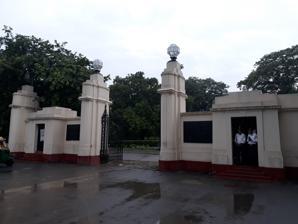
Building: Prime Ministers' Museum and Library Society
Country: India
Year built: 1989
Museum in India Prime Ministers’ Museum and Library Society Entrance of Prime Ministers’ Museum and Library Society 28°36′09″N 77°11′55″E / 28.6026029°N 77.1987395°E / 28.6026029; 77.1987395 Location Teen Murti Bhavan , New Delhi , India Established 1966 ; 59 years ago ( 1966 ) Other information Director Shri Shri Sanjiv N. Sahai Website www .pmsangrahalaya .gov .in The Prime Ministers' Museum and Library Society previously known as the Nehru Museum and Library Society is a museum and library in New Delhi , India , which aims to preserve and reconstruct the history of the Indian independence movement . Housed within the Teen Murti House complex, it is an autonomous institution under the Indian Ministry of Culture , and was founded in 1964 after the death of India's first prime minister, Jawaharlal Nehru . It aims to foster academic research on modern and contemporary history. Today, the Nehru Memorial Library is the world's leading resource centre on India's first prime minister. Its archives contain the bulk of Mahatma Gandhi 's writings, as well as private papers of Swami Sahajanand Saraswati , C. Rajagopalachari , B. C. Roy , Jayaprakash Narayan , Charan Singh , Sarojini Naidu and Rajkumari Amrit Kaur . In March 2010, it launched a digitization project of its archives, and by June 2011, 867,000 pages of manuscripts and 29,807 photographs had been scanned and 500,000 pages had been uploaded on the digital library website. Amongst noted publications of the NMML are Selected Works of Jawaharlal Nehru , Man of Destiny by Ruskin Bond , and Nehru Anthology (1980). Nehru Memorial Museum and Library has over the years, supported scholars and historians across India. Through its fellowship programme, the Nehru Memorial Fellowship, it has funded some of India's best academics, such as Chief Information Commissioner OP Kejriwal. It is also one of the best libraries in Delhi for the social sciences as it has a huge collection on labour related issues in the form of PhD dissertations, reports, books, journals and newspapers. On 26 April 2016, a dagger gifted to former prime minister Jawaharlal Nehru by Saudi Arabia was stolen from the Nehru Memorial Museum and Library. Overview Teen Murti Bhavan , where the library functioned from 1966 to 1974 Nehru Memorial Museum and Library is known as Teen Murti Bhawan (sculptor: Leonard Jennings of Britain), after the three statues established in 1922 in honor of the three Indian princely states Jodhpur , Hyderabad and Mysore after their contribution in World War I by serving in the present day Gaza Strip, Israel, and Palestine. It was designed by Robert Tor Russell who also designed Connaught Place and a few parts of Janpath. Spread over 30 acres, its construction started in 1929 and took around one year to completion. It is a masterpiece of British and French architecture and woodwork. Initially known as Flagstaff House, it was used by British forces as the residence of the Commander-in-Chief. After Independence, the house was taken over as the residence of Jawaharlal Nehru (1889–1964), first Prime Minister of India. After his death in 1964, it was decided that Teen Murti Bhawan should be converted into a museum and a library which would promote original research in modern Indian history with special reference to the Nehruvian era. It was inaugurated on his birth anniversary, 14 November that year, by then President Sarvepalli Radhakrishnan . Study of Jawaharlal Nehru, preserved within the museum Nehru Memorial Museum and Library Society was formed on 1 April 1966. Initially, the museum was set up in the eastern wing and the library in the western wing of the sprawling building, with Bal Ram Nanda as its founder-director, who also curated the museum and library for next 17 years. He received the Padma Vibhushan in 2003. With the passage of time and the rapid growth of research material in the library, more space was required and an exclusive library building was constructed. It was formally inaugurated by President V. V. Giri in January 1974. However, the steady increase in the volume of material required for research further necessitated the construction of an annex building which was completed in 1989. The Centre for Contemporary Studies was set up in this building as a new unit in 1990. View of Rashtrapati Bhawan from the entrance porch of Teen Murti Bhawan To commemorate the Foundation Day of the Nehru Memorial Museum and Library, it organises an annual lecture on 1 April, called the Jawaharlal Nehru Memorial Foundation Day Lecture. Nehru Planetarium is also part of NMML. Much work is also happening in the field of connecting people with this place with special reference to children, who are considered to be closest to Jawaharlal Nehru's heart, earning the popular name 'Chacha Nehru'. The library also has an archive of the private correspondence between Nehru and Edwina Mountbatten , wife of Lord Mountbatten , but with limited access. The Centre for Contemporary Studies was set up as an advanced studies unit of NMML in 1990 and is housed in the Annexe building. NMML took over the charge of the Nehru Planetarium from the Jawaharlal Nehru Memorial Fund in 2005. From April 2015 to March 2016, the Museum received nearly 1.7 million visitors. Nehru Memorial digital library The collection of manuscripts, historical documents and other archival materials of the Nehru Memorial Museum and Library were made available online, after the digitisation project, with the help of HCL Infosystems started in 2010. By May 2011, employing the Rs union Ministry of Culture funding of Rs. 10 crore, the project had digitized 50 collections of manuscripts, 834 interview transcripts, 29,802 photographs, over one lakh images of the newspaper Amrita Bazar Patrika (1905–1938). In all, the digitization will cover nine million documents and was to be completed by 2015. Pradhanmantri Sangrahalaya The Prime Ministers’ Museum and Library Society is now invigorated with the opening of the Pradhanmantri Sangrahalaya in April 2022. The Pradhan Mantri Sangrahalaya is intended to be a tribute to every prime minister of the Republic of India since Independence and a narrative record of how each one has contributed to the development of our nation over the last 75 years. It aims to create a history of collective effort and powerful evidence of the creative success of India's democracy. It aims to show that Indian prime ministers came from every class and tier of society, for the gates of democracy were equally open to all. Each one left an important footprint on the journey of development, social harmony, and economic empowerment that has enabled India to give true meaning to freedom. India is shown to have inherited an impoverished land from the debris of British colonialism and together gave it a new life, lifting our country from famished deprivation to food surplus status and creating infrastructure over barren territory for the benefit of the people. The Teen Murti Estate, home to the first prime minister of the Republic of India , Jawaharlal Nehru , for 16 years, was the natural environment for Pradhan Mantri Sangrahalaya because this is a story of continuity. The Sangrahalaya aims to seamlessly blend that begins at the renovated and refurbished Nehru Museum building, now completely updated with technologically advanced displays on the life and contribution of Jawaharlal Nehru. The new panorama includes a section that exhibits a large number of rare gifts received by him from all over the world but never put on display. These can be viewed in the old block of Pradhanmantri Sangrahalaya in the exhibit called ' Toshakhana '. The saga of modern India starts with the freedom struggle and the making of a great Constitution. The Sangrahalaya goes on to tell the story of how our Prime Ministers navigated the nation through various challenges and ensured the all-round progress of the country. Within this story is a message for the younger generation: there are greater horizons to conquer as we transform India into a New India. However, the Pradhanmantri Sangrahalaya is not without controversy. It was commissioned by Prime Minister Narendra Modi , and the team behind its curation, including M.J. Akbar , Swapan Dasgupta and A. Surya Prakash , are mostly drawn from Modi's own BJP , which has led to accusations of partisanship in its curation. Controversy In 2009, several well-known academics, such as Ramachandra Guha , Sumit Sarkar , Nivedita Menon , Nayanjot Lahiri , Mushirul Hasan , Mukul Kesavan , Mahesh Rangarajan , and Krishna Kumar , alleged that the institution was being run in an inefficient and corrupt fashion. They pointed out that PMMML had discontinued its publication programme and that the acquisition of manuscripts and oral histories had all but come to a halt. In turn, writer and activist Madhu Kishwar , environmentalist Pradip Krishen , and historians Irfan Habib and D. N. Jha came out in support of PMMML and its director, Mridula Mukherjee . In 2023, the renaming of the library and museum invited a lot of criticism from various angles. References